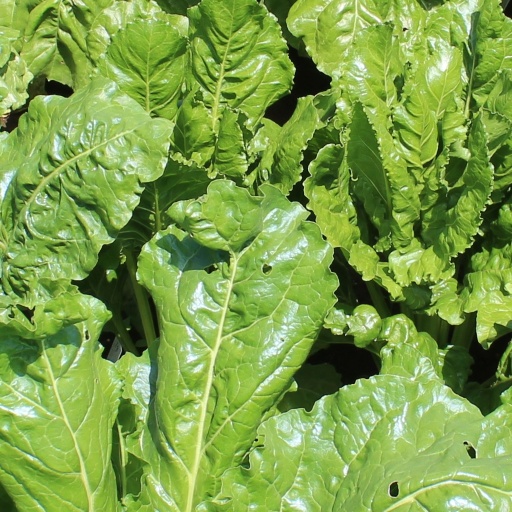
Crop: sugar beet